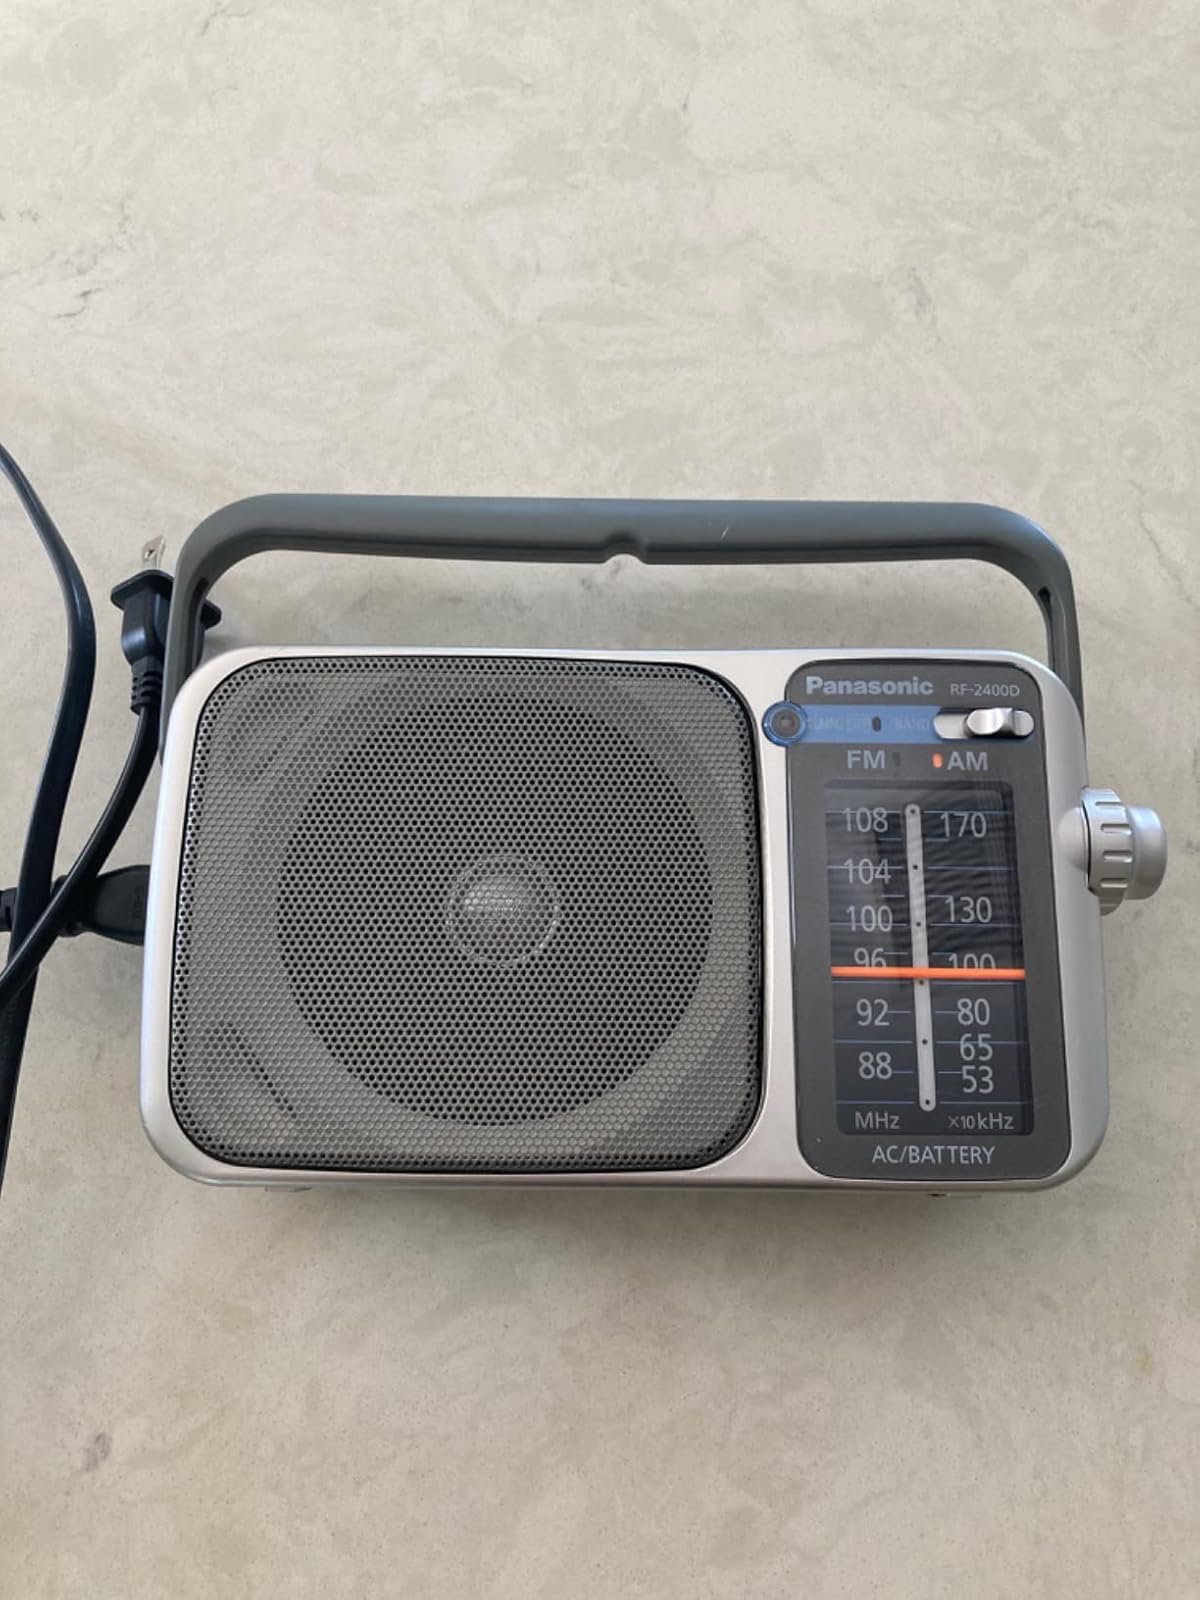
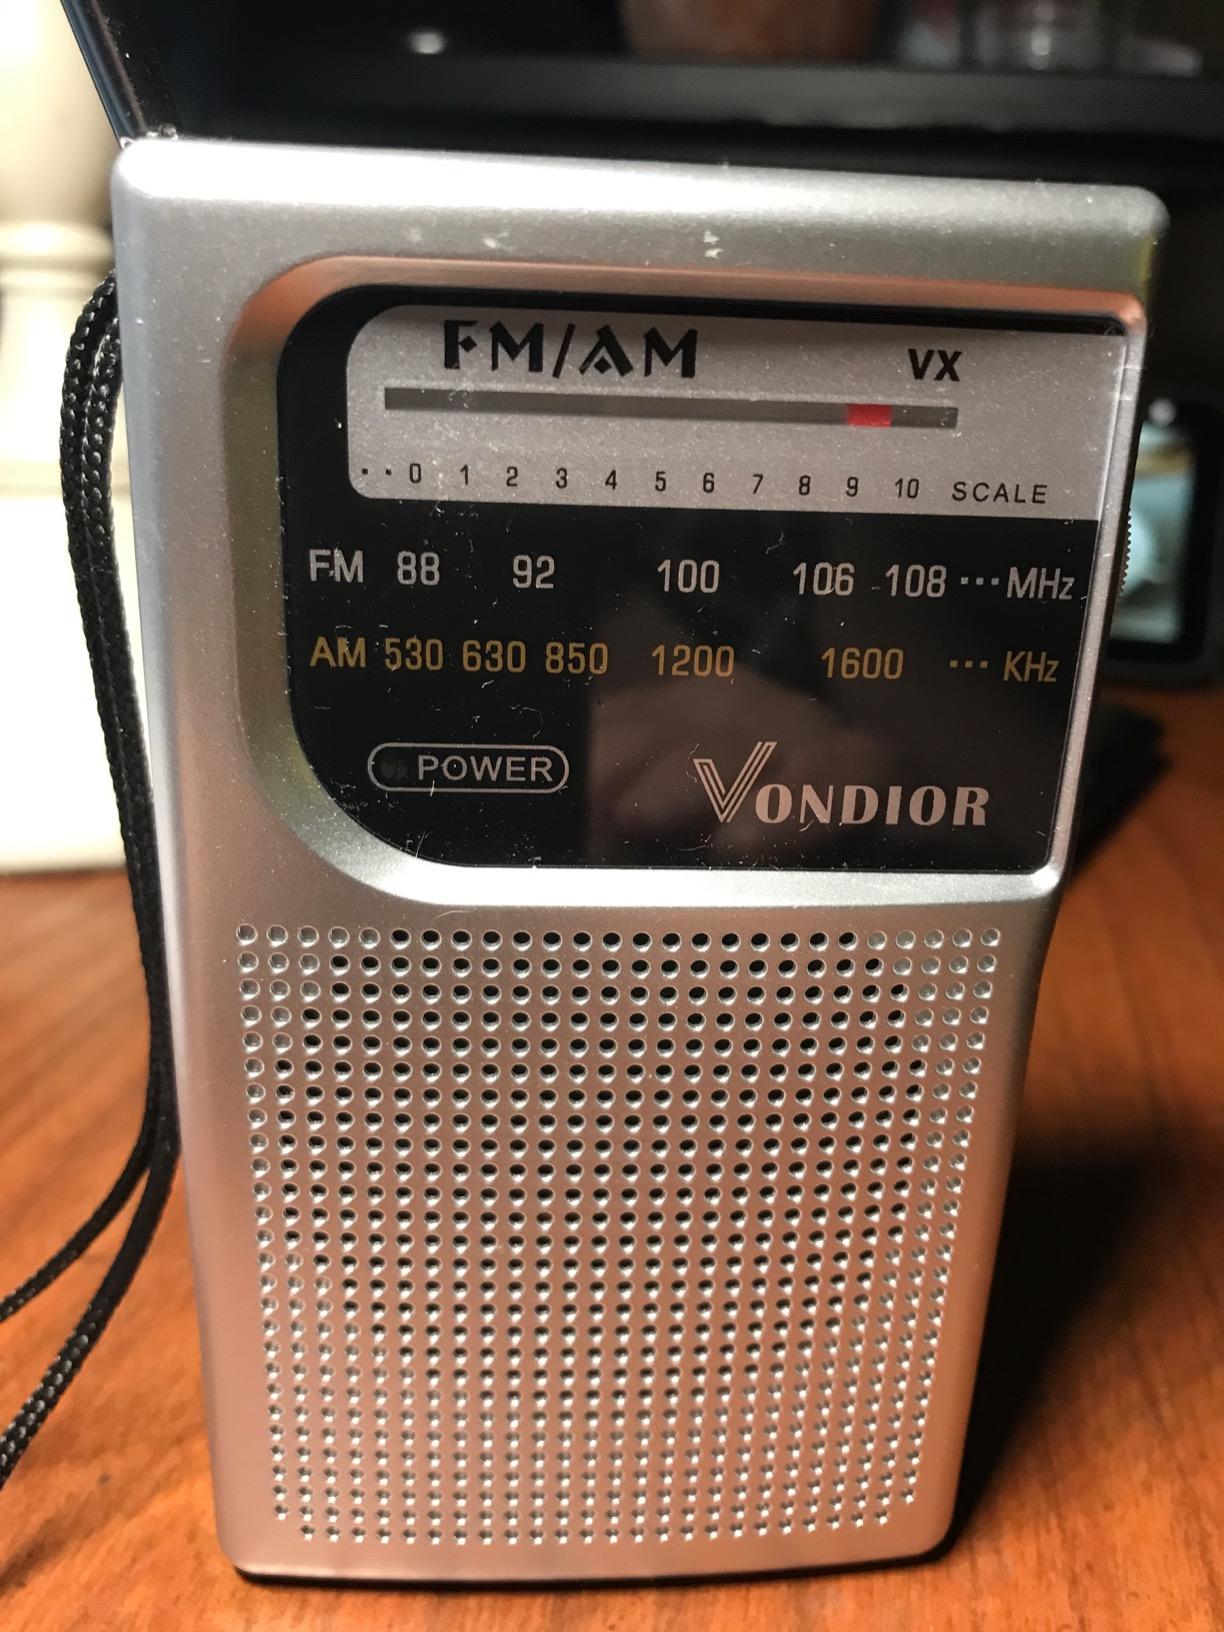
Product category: radio
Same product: no